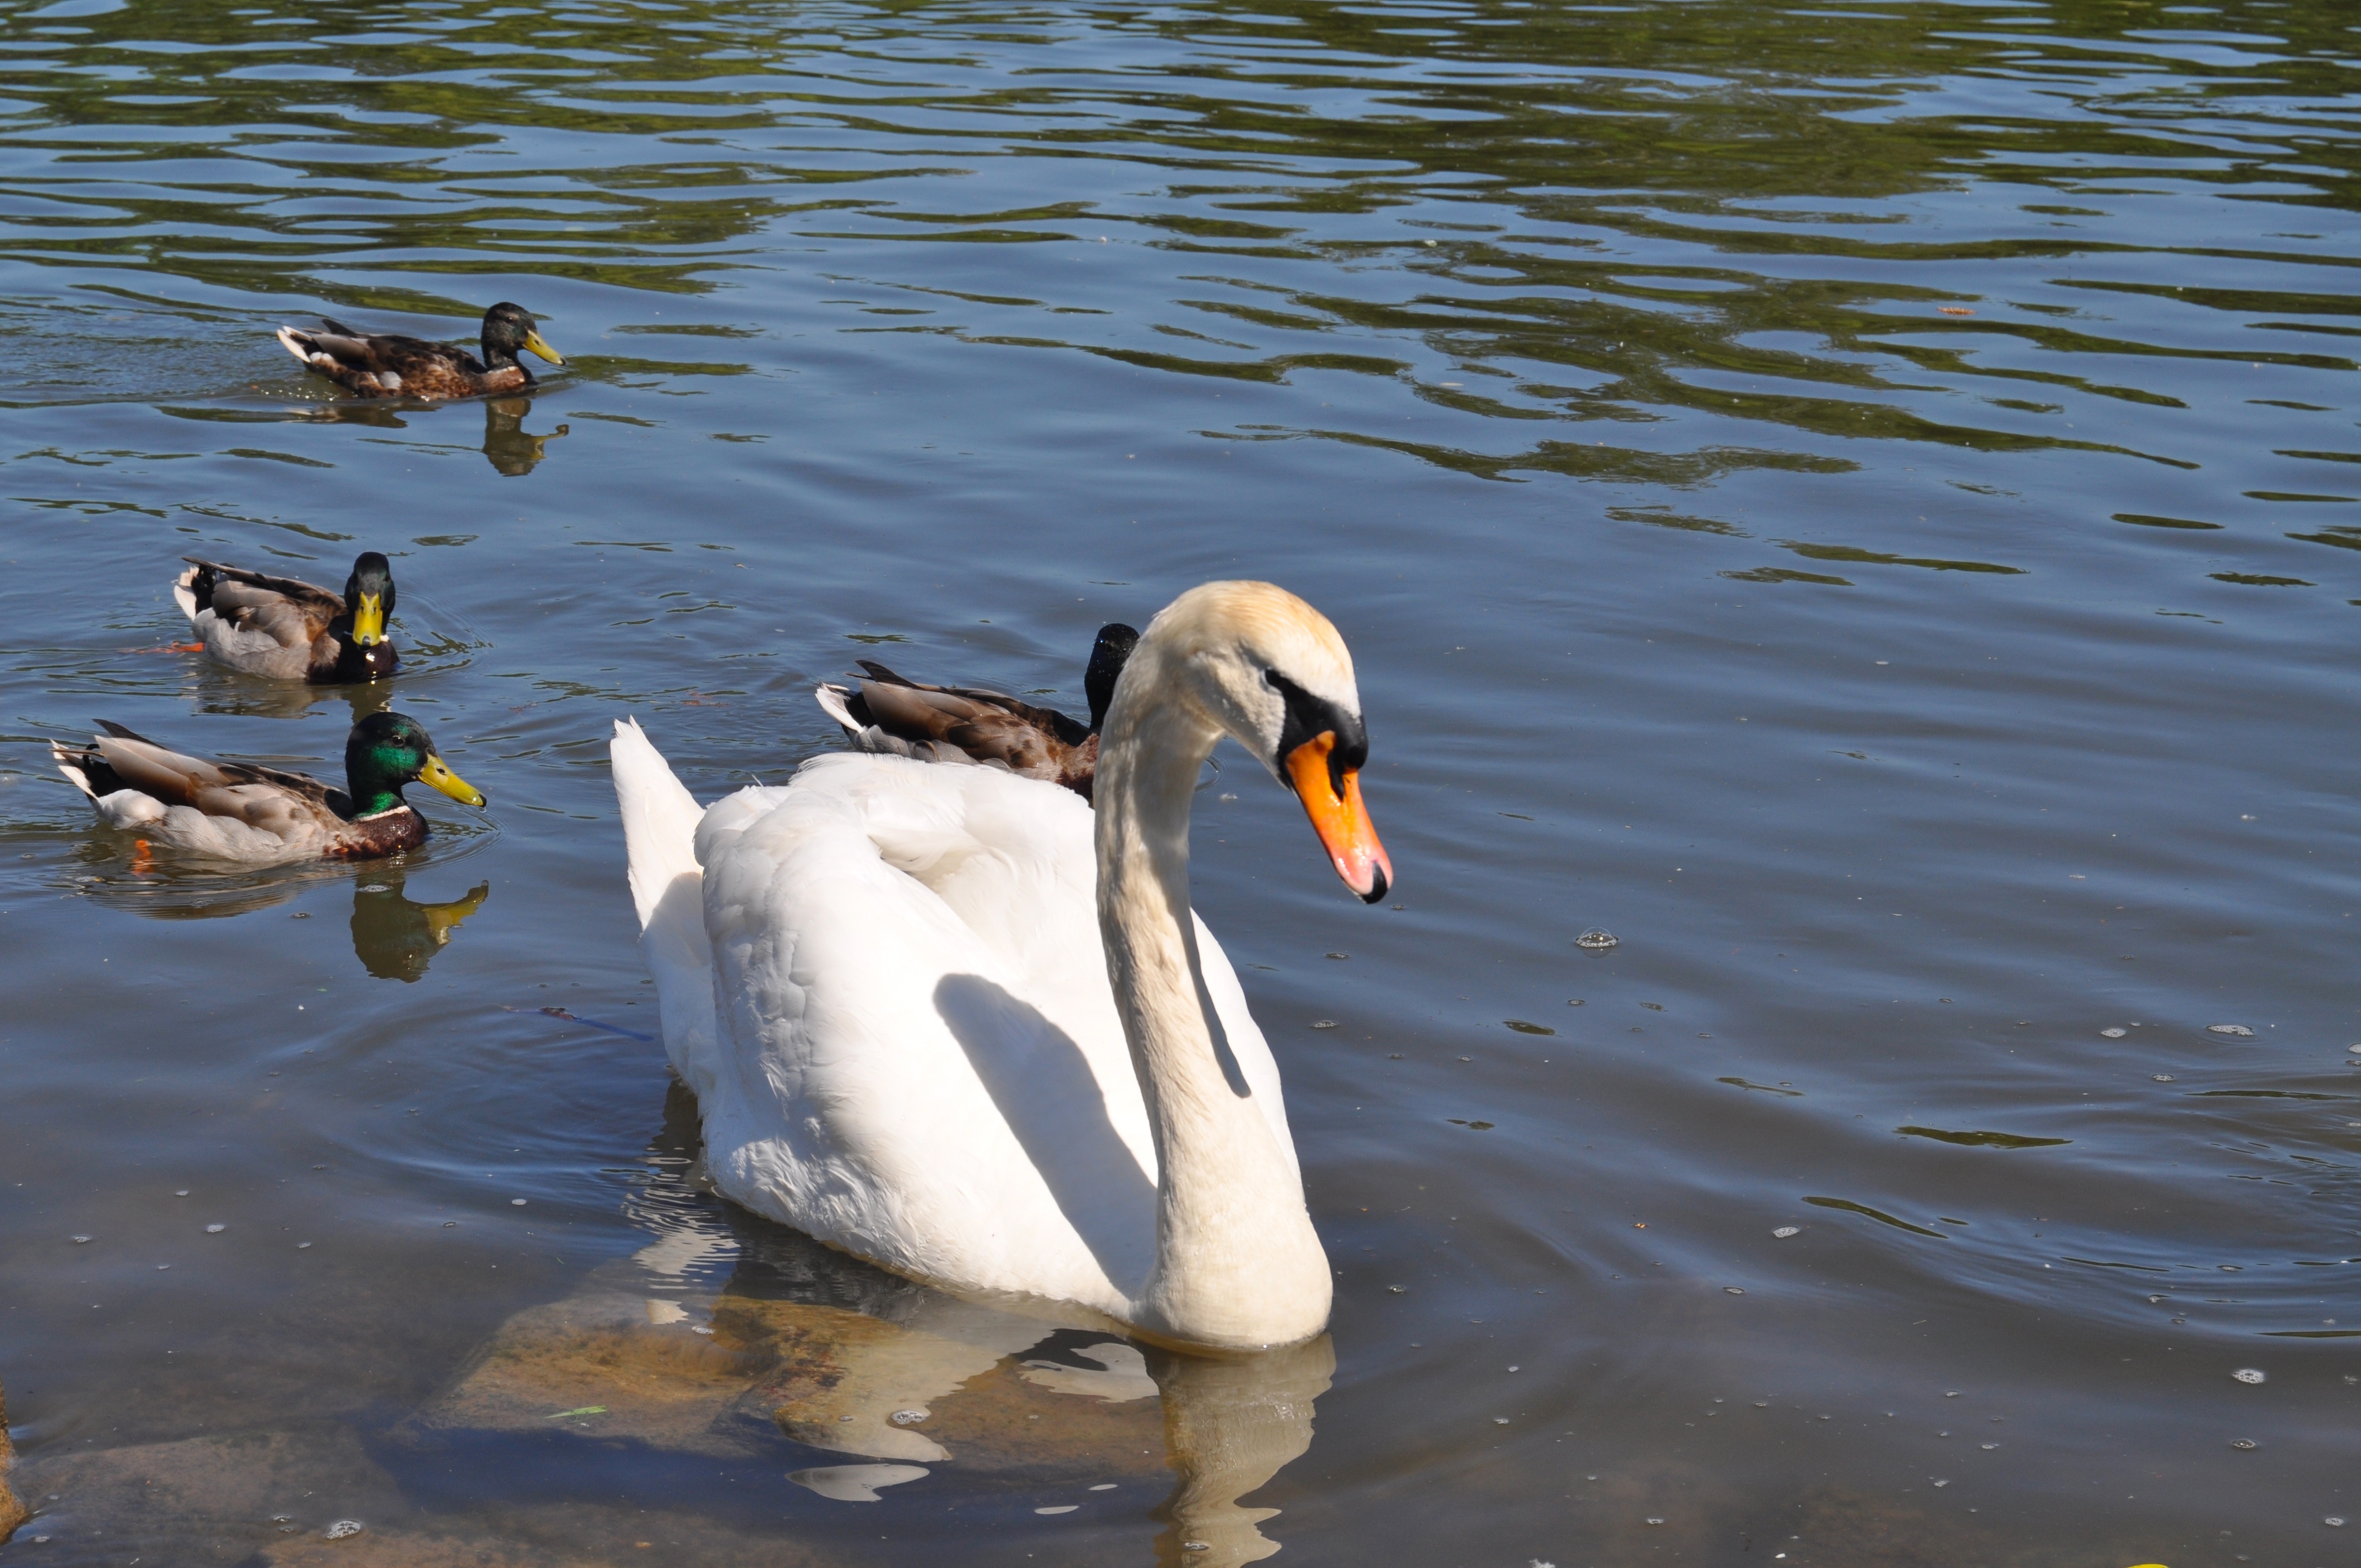
water, bird, wildlife, reflection, beak, fauna, swan, duck, vertebrate, ducks, main, waterfowl, water bird, ducks geese and swans, seaduck